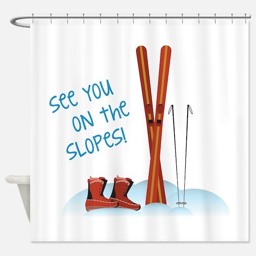
see you on the slopes !